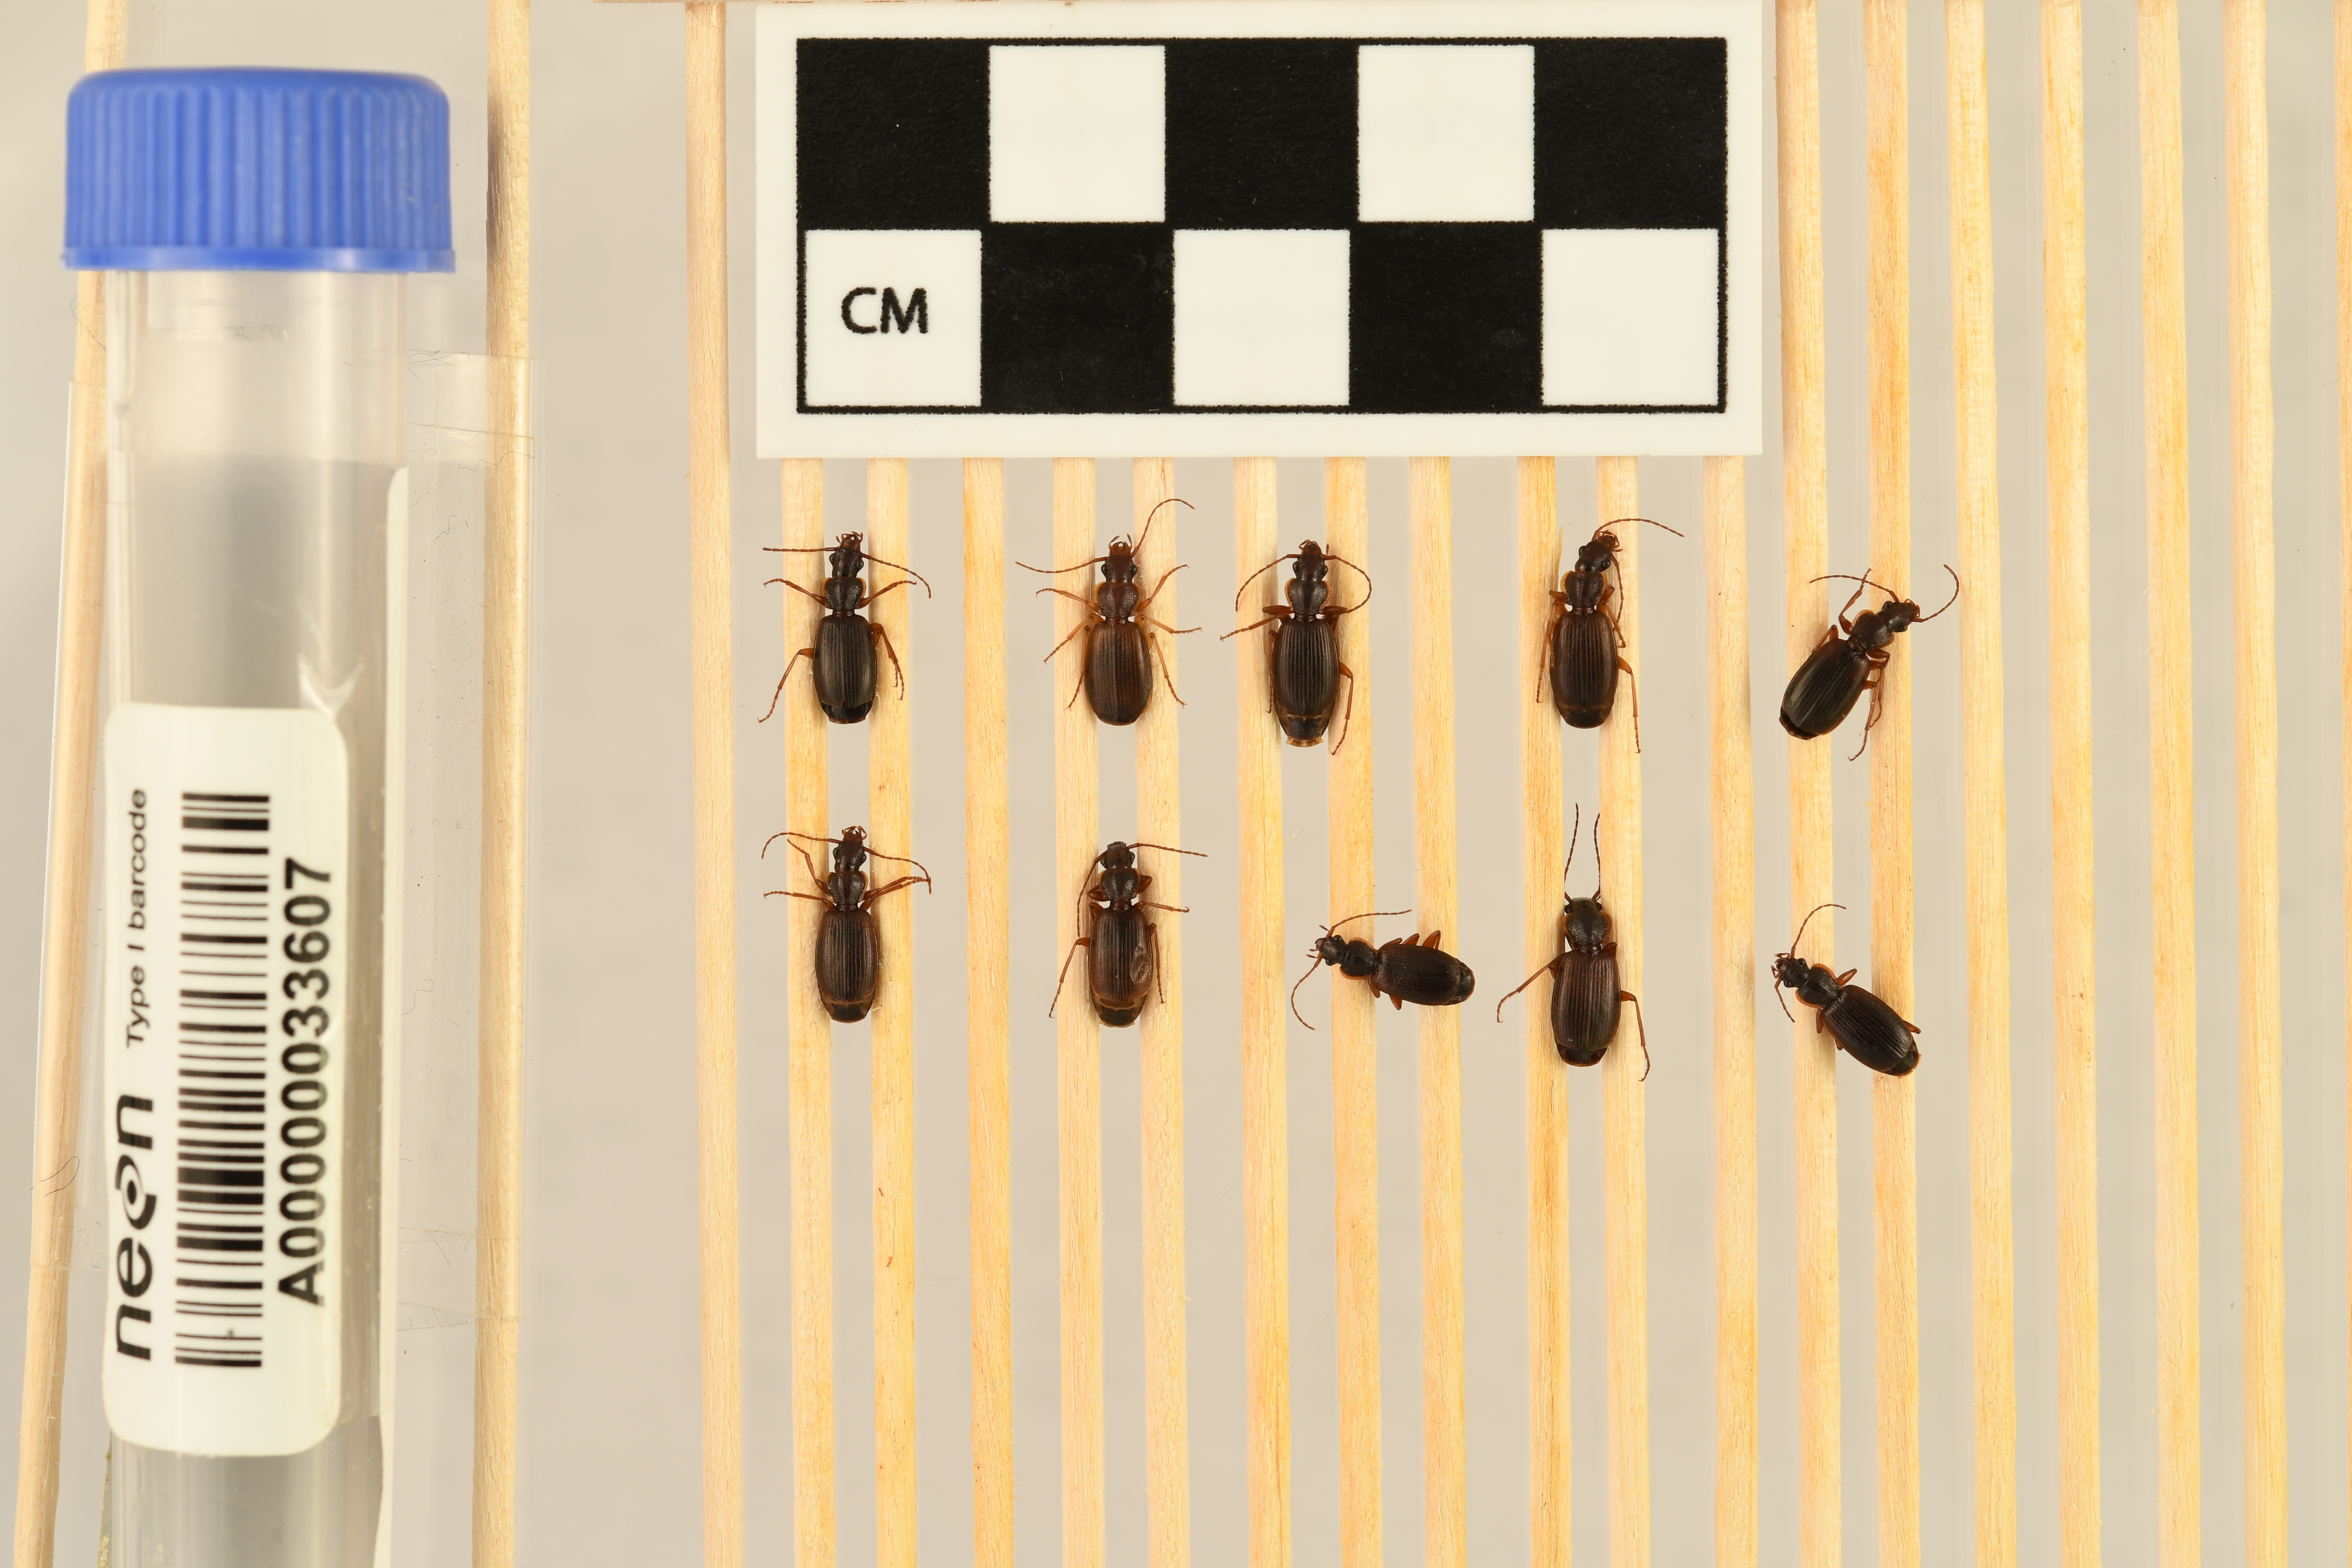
Cymindis cribricollis — Bartlett Experimental Forest NEON, plot BART_068. Beetle 1, ElytraLength: 0.4706 cm (lying flat: Yes)

Cymindis cribricollis — Bartlett Experimental Forest NEON, plot BART_068. Beetle 1, ElytraWidth: 0.2207 cm (lying flat: Yes)

Cymindis cribricollis — Bartlett Experimental Forest NEON, plot BART_068. Beetle 2, ElytraLength: 0.5294 cm (lying flat: Yes)

Cymindis cribricollis — Bartlett Experimental Forest NEON, plot BART_068. Beetle 2, ElytraWidth: 0.2207 cm (lying flat: Yes)

Cymindis cribricollis — Bartlett Experimental Forest NEON, plot BART_068. Beetle 3, ElytraLength: 0.478 cm (lying flat: Yes)

Cymindis cribricollis — Bartlett Experimental Forest NEON, plot BART_068. Beetle 3, ElytraWidth: 0.25 cm (lying flat: Yes)

Cymindis cribricollis — Bartlett Experimental Forest NEON, plot BART_068. Beetle 4, ElytraLength: 0.5 cm (lying flat: Yes)

Cymindis cribricollis — Bartlett Experimental Forest NEON, plot BART_068. Beetle 4, ElytraWidth: 0.2354 cm (lying flat: Yes)

Cymindis cribricollis — Bartlett Experimental Forest NEON, plot BART_068. Beetle 5, ElytraLength: 0.4838 cm (lying flat: Yes)

Cymindis cribricollis — Bartlett Experimental Forest NEON, plot BART_068. Beetle 5, ElytraWidth: 0.2103 cm (lying flat: Yes)

Cymindis cribricollis — Bartlett Experimental Forest NEON, plot BART_068. Beetle 6, ElytraLength: 0.4779 cm (lying flat: Yes)

Cymindis cribricollis — Bartlett Experimental Forest NEON, plot BART_068. Beetle 6, ElytraWidth: 0.2059 cm (lying flat: Yes)

Cymindis cribricollis — Bartlett Experimental Forest NEON, plot BART_068. Beetle 7, ElytraLength: 0.4779 cm (lying flat: Yes)

Cymindis cribricollis — Bartlett Experimental Forest NEON, plot BART_068. Beetle 7, ElytraWidth: 0.2206 cm (lying flat: Yes)

Cymindis cribricollis — Bartlett Experimental Forest NEON, plot BART_068. Beetle 8, ElytraLength: 0.4316 cm (lying flat: Yes)

Cymindis cribricollis — Bartlett Experimental Forest NEON, plot BART_068. Beetle 8, ElytraWidth: 0.2034 cm (lying flat: Yes)

Cymindis cribricollis — Bartlett Experimental Forest NEON, plot BART_068. Beetle 9, ElytraLength: 0.4858 cm (lying flat: No)

Cymindis cribricollis — Bartlett Experimental Forest NEON, plot BART_068. Beetle 9, ElytraWidth: 0.2431 cm (lying flat: No)

Cymindis cribricollis — Bartlett Experimental Forest NEON, plot BART_068. Beetle 10, ElytraLength: 0.4444 cm (lying flat: Yes)

Cymindis cribricollis — Bartlett Experimental Forest NEON, plot BART_068. Beetle 10, ElytraWidth: 0.2137 cm (lying flat: Yes)

Cymindis cribricollis — Bartlett Experimental Forest NEON, plot BART_068. Beetle 1, ElytraLength: 0.5164 cm (lying flat: Yes)

Cymindis cribricollis — Bartlett Experimental Forest NEON, plot BART_068. Beetle 1, ElytraWidth: 0.25 cm (lying flat: Yes)

Cymindis cribricollis — Bartlett Experimental Forest NEON, plot BART_068. Beetle 2, ElytraLength: 0.5731 cm (lying flat: Yes)

Cymindis cribricollis — Bartlett Experimental Forest NEON, plot BART_068. Beetle 2, ElytraWidth: 0.25 cm (lying flat: Yes)

Cymindis cribricollis — Bartlett Experimental Forest NEON, plot BART_068. Beetle 3, ElytraLength: 0.5242 cm (lying flat: Yes)

Cymindis cribricollis — Bartlett Experimental Forest NEON, plot BART_068. Beetle 3, ElytraWidth: 0.2582 cm (lying flat: Yes)

Cymindis cribricollis — Bartlett Experimental Forest NEON, plot BART_068. Beetle 4, ElytraLength: 0.5322 cm (lying flat: Yes)

Cymindis cribricollis — Bartlett Experimental Forest NEON, plot BART_068. Beetle 4, ElytraWidth: 0.2661 cm (lying flat: Yes)

Cymindis cribricollis — Bartlett Experimental Forest NEON, plot BART_068. Beetle 5, ElytraLength: 0.5291 cm (lying flat: Yes)

Cymindis cribricollis — Bartlett Experimental Forest NEON, plot BART_068. Beetle 5, ElytraWidth: 0.2532 cm (lying flat: Yes)

Cymindis cribricollis — Bartlett Experimental Forest NEON, plot BART_068. Beetle 6, ElytraLength: 0.5081 cm (lying flat: Yes)

Cymindis cribricollis — Bartlett Experimental Forest NEON, plot BART_068. Beetle 6, ElytraWidth: 0.2339 cm (lying flat: Yes)

Cymindis cribricollis — Bartlett Experimental Forest NEON, plot BART_068. Beetle 7, ElytraLength: 0.508 cm (lying flat: Yes)

Cymindis cribricollis — Bartlett Experimental Forest NEON, plot BART_068. Beetle 7, ElytraWidth: 0.2421 cm (lying flat: Yes)

Cymindis cribricollis — Bartlett Experimental Forest NEON, plot BART_068. Beetle 8, ElytraLength: 0.4715 cm (lying flat: Yes)

Cymindis cribricollis — Bartlett Experimental Forest NEON, plot BART_068. Beetle 8, ElytraWidth: 0.223 cm (lying flat: Yes)

Cymindis cribricollis — Bartlett Experimental Forest NEON, plot BART_068. Beetle 9, ElytraLength: 0.5413 cm (lying flat: Yes)

Cymindis cribricollis — Bartlett Experimental Forest NEON, plot BART_068. Beetle 9, ElytraWidth: 0.2908 cm (lying flat: Yes)

Cymindis cribricollis — Bartlett Experimental Forest NEON, plot BART_068. Beetle 10, ElytraLength: 0.5039 cm (lying flat: Yes)

Cymindis cribricollis — Bartlett Experimental Forest NEON, plot BART_068. Beetle 10, ElytraWidth: 0.2344 cm (lying flat: Yes)

Cymindis cribricollis — Bartlett Experimental Forest NEON, plot BART_068. Beetle 1, ElytraLength: 0.5 cm (lying flat: Yes)

Cymindis cribricollis — Bartlett Experimental Forest NEON, plot BART_068. Beetle 1, ElytraWidth: 0.246 cm (lying flat: Yes)

Cymindis cribricollis — Bartlett Experimental Forest NEON, plot BART_068. Beetle 2, ElytraLength: 0.5558 cm (lying flat: Yes)

Cymindis cribricollis — Bartlett Experimental Forest NEON, plot BART_068. Beetle 2, ElytraWidth: 0.2381 cm (lying flat: Yes)

Cymindis cribricollis — Bartlett Experimental Forest NEON, plot BART_068. Beetle 3, ElytraLength: 0.5082 cm (lying flat: Yes)

Cymindis cribricollis — Bartlett Experimental Forest NEON, plot BART_068. Beetle 3, ElytraWidth: 0.246 cm (lying flat: Yes)

Cymindis cribricollis — Bartlett Experimental Forest NEON, plot BART_068. Beetle 4, ElytraLength: 0.5159 cm (lying flat: Yes)

Cymindis cribricollis — Bartlett Experimental Forest NEON, plot BART_068. Beetle 4, ElytraWidth: 0.262 cm (lying flat: Yes)

Cymindis cribricollis — Bartlett Experimental Forest NEON, plot BART_068. Beetle 5, ElytraLength: 0.5256 cm (lying flat: Yes)

Cymindis cribricollis — Bartlett Experimental Forest NEON, plot BART_068. Beetle 5, ElytraWidth: 0.2381 cm (lying flat: Yes)

Cymindis cribricollis — Bartlett Experimental Forest NEON, plot BART_068. Beetle 6, ElytraLength: 0.5 cm (lying flat: Yes)

Cymindis cribricollis — Bartlett Experimental Forest NEON, plot BART_068. Beetle 6, ElytraWidth: 0.2462 cm (lying flat: Yes)

Cymindis cribricollis — Bartlett Experimental Forest NEON, plot BART_068. Beetle 7, ElytraLength: 0.4921 cm (lying flat: Yes)

Cymindis cribricollis — Bartlett Experimental Forest NEON, plot BART_068. Beetle 7, ElytraWidth: 0.2224 cm (lying flat: Yes)

Cymindis cribricollis — Bartlett Experimental Forest NEON, plot BART_068. Beetle 8, ElytraLength: 0.4601 cm (lying flat: Yes)

Cymindis cribricollis — Bartlett Experimental Forest NEON, plot BART_068. Beetle 8, ElytraWidth: 0.2273 cm (lying flat: Yes)

Cymindis cribricollis — Bartlett Experimental Forest NEON, plot BART_068. Beetle 9, ElytraLength: 0.5323 cm (lying flat: Yes)

Cymindis cribricollis — Bartlett Experimental Forest NEON, plot BART_068. Beetle 9, ElytraWidth: 0.27 cm (lying flat: Yes)

Cymindis cribricollis — Bartlett Experimental Forest NEON, plot BART_068. Beetle 10, ElytraLength: 0.495 cm (lying flat: Yes)

Cymindis cribricollis — Bartlett Experimental Forest NEON, plot BART_068. Beetle 10, ElytraWidth: 0.2195 cm (lying flat: Yes)